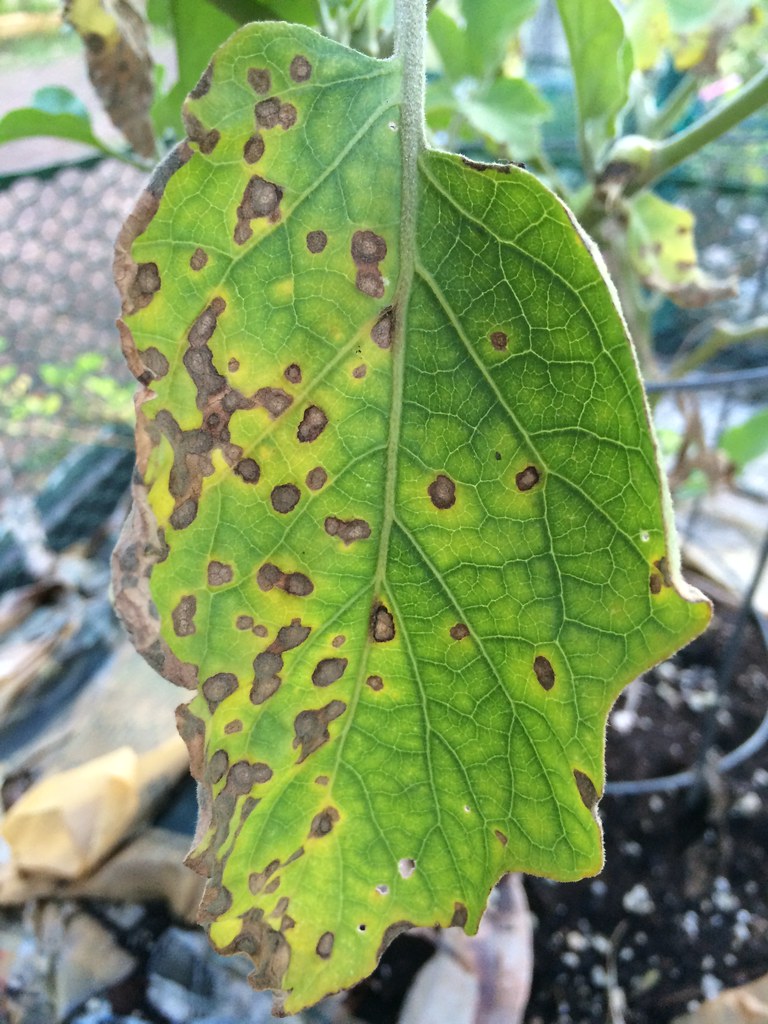
Plant: Eggplant
Disease: eggplant cercospora leaf spot